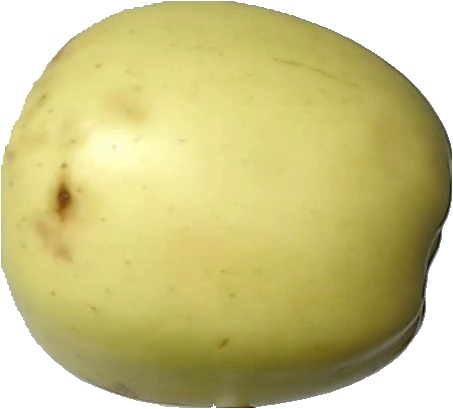
Label: apple_golden_2